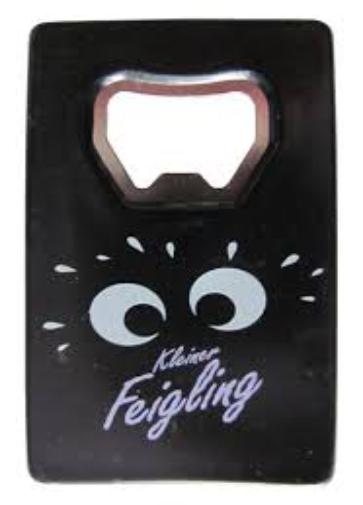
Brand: Kleiner Feigling
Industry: Food